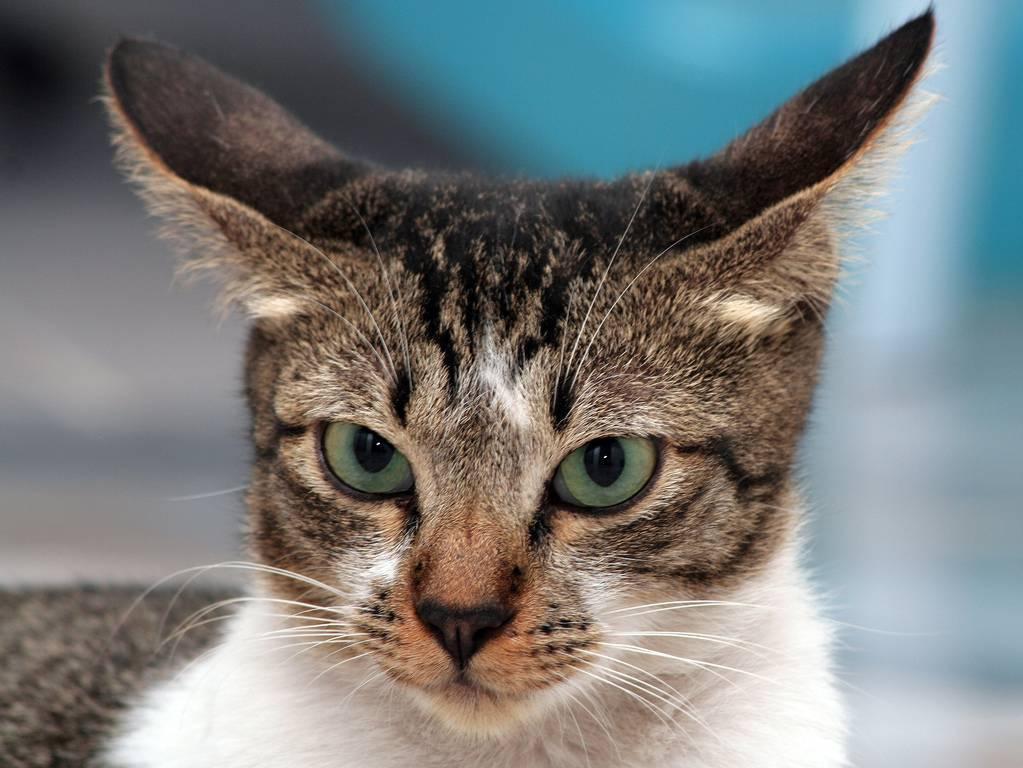
cat